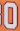
Number: 0